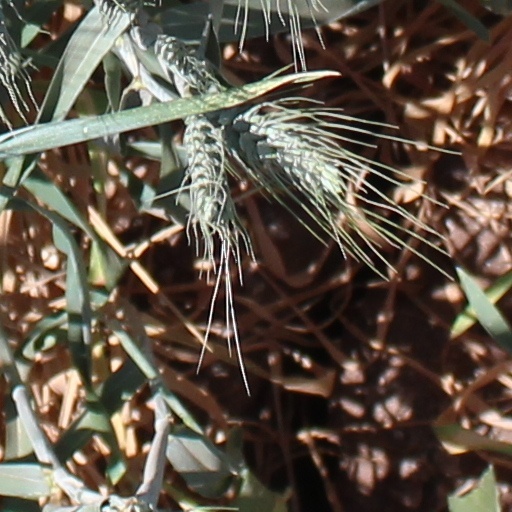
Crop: wheat